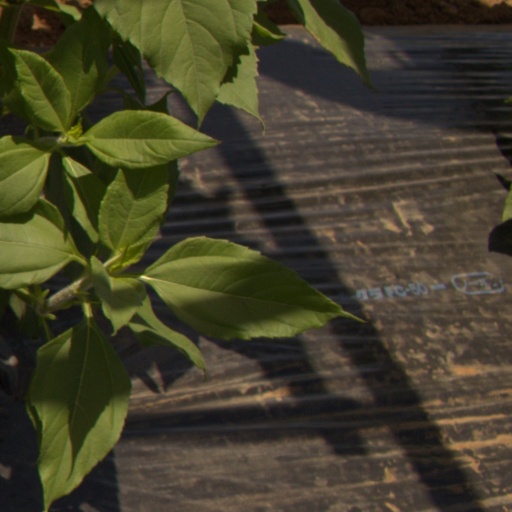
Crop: Jerusalem artichoke